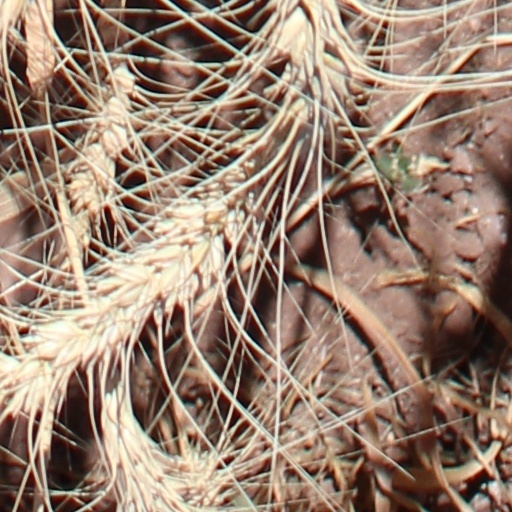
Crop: wheat